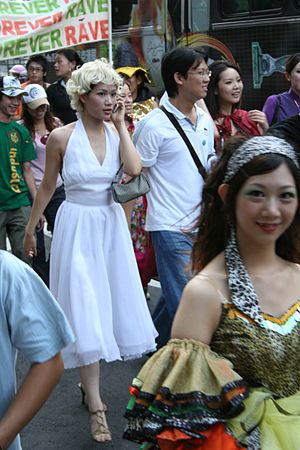
Crossdressing / Varianter
Drag queens ved Taiwan Pride 2005.
Crossdressing er et begreb, der dækker over det at bære tøj og andre ting, der normalt associeres med det modsatte køn i et givent samfund. Crossdressing forekommer både som forklædning, personlige præferencer og i fiktion både i nutiden og op gennem historien. Det har dog ikke nødvendigvis noget at gøre med seksuel identitet eller lignende.